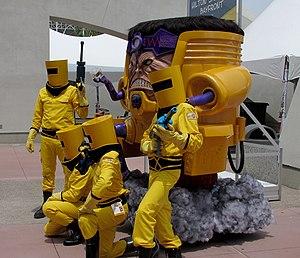
L’Advanced Idea Mechanics est une organisation criminelle de fiction présente dans l'univers Marvel de la maison d'édition Marvel Comics. Créée par le scénariste Stan Lee et le dessinateur Jack Kirby, l'organisation apparaît pour la première fois dans le comic book Strange Tales #146 en juillet 1966.